Max Clara

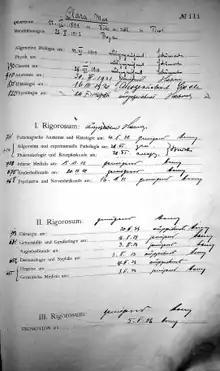
Max Clara's examination record at the University of Innsbruck

Max Clara was born on February 12, 1899, in South Tyrol, at that time part of the Habsburg Empire. His father, Dr. Josef Clara, graduated with honors at the University of Innsbruck and started working as a general practitioner. Max(imilian) Josef Maria Clara was born as the first of three sons: his younger brothers Josef "Sepp" Franz and Oswald were born on August 18, 1900, and July 12th, 1902, respectively. After their mother's death (5 August 1903), Josef Clara moved his residence and the seat of his surgery to the village of Blumau, where he built a sanatorium at the Brenner road near the train station. Max Clara graduated from the Franziskaner-Gymnasium in the nearby city of Bozen on February 26, 1917.